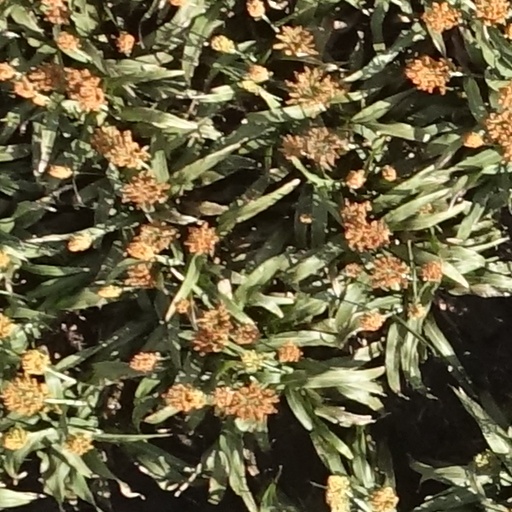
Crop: sorghum